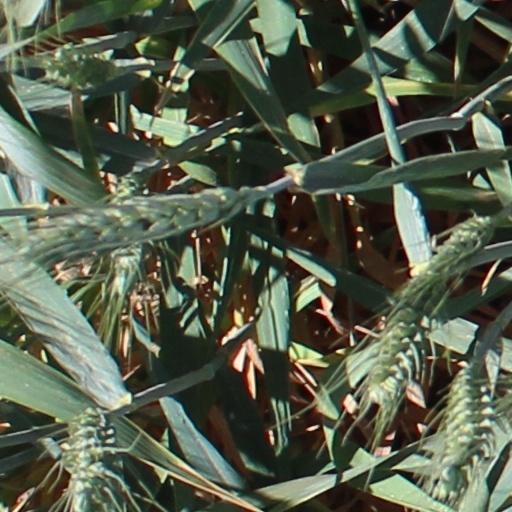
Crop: wheat